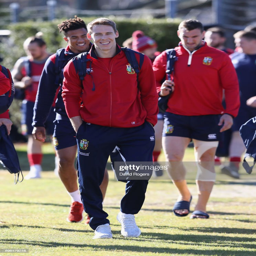
man leads the team as they arrive during the captain 's run .